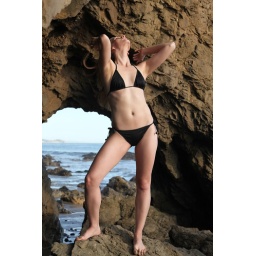
Photoshoot of a pretty model with long blonde hair and blue eyes in a black bikini.